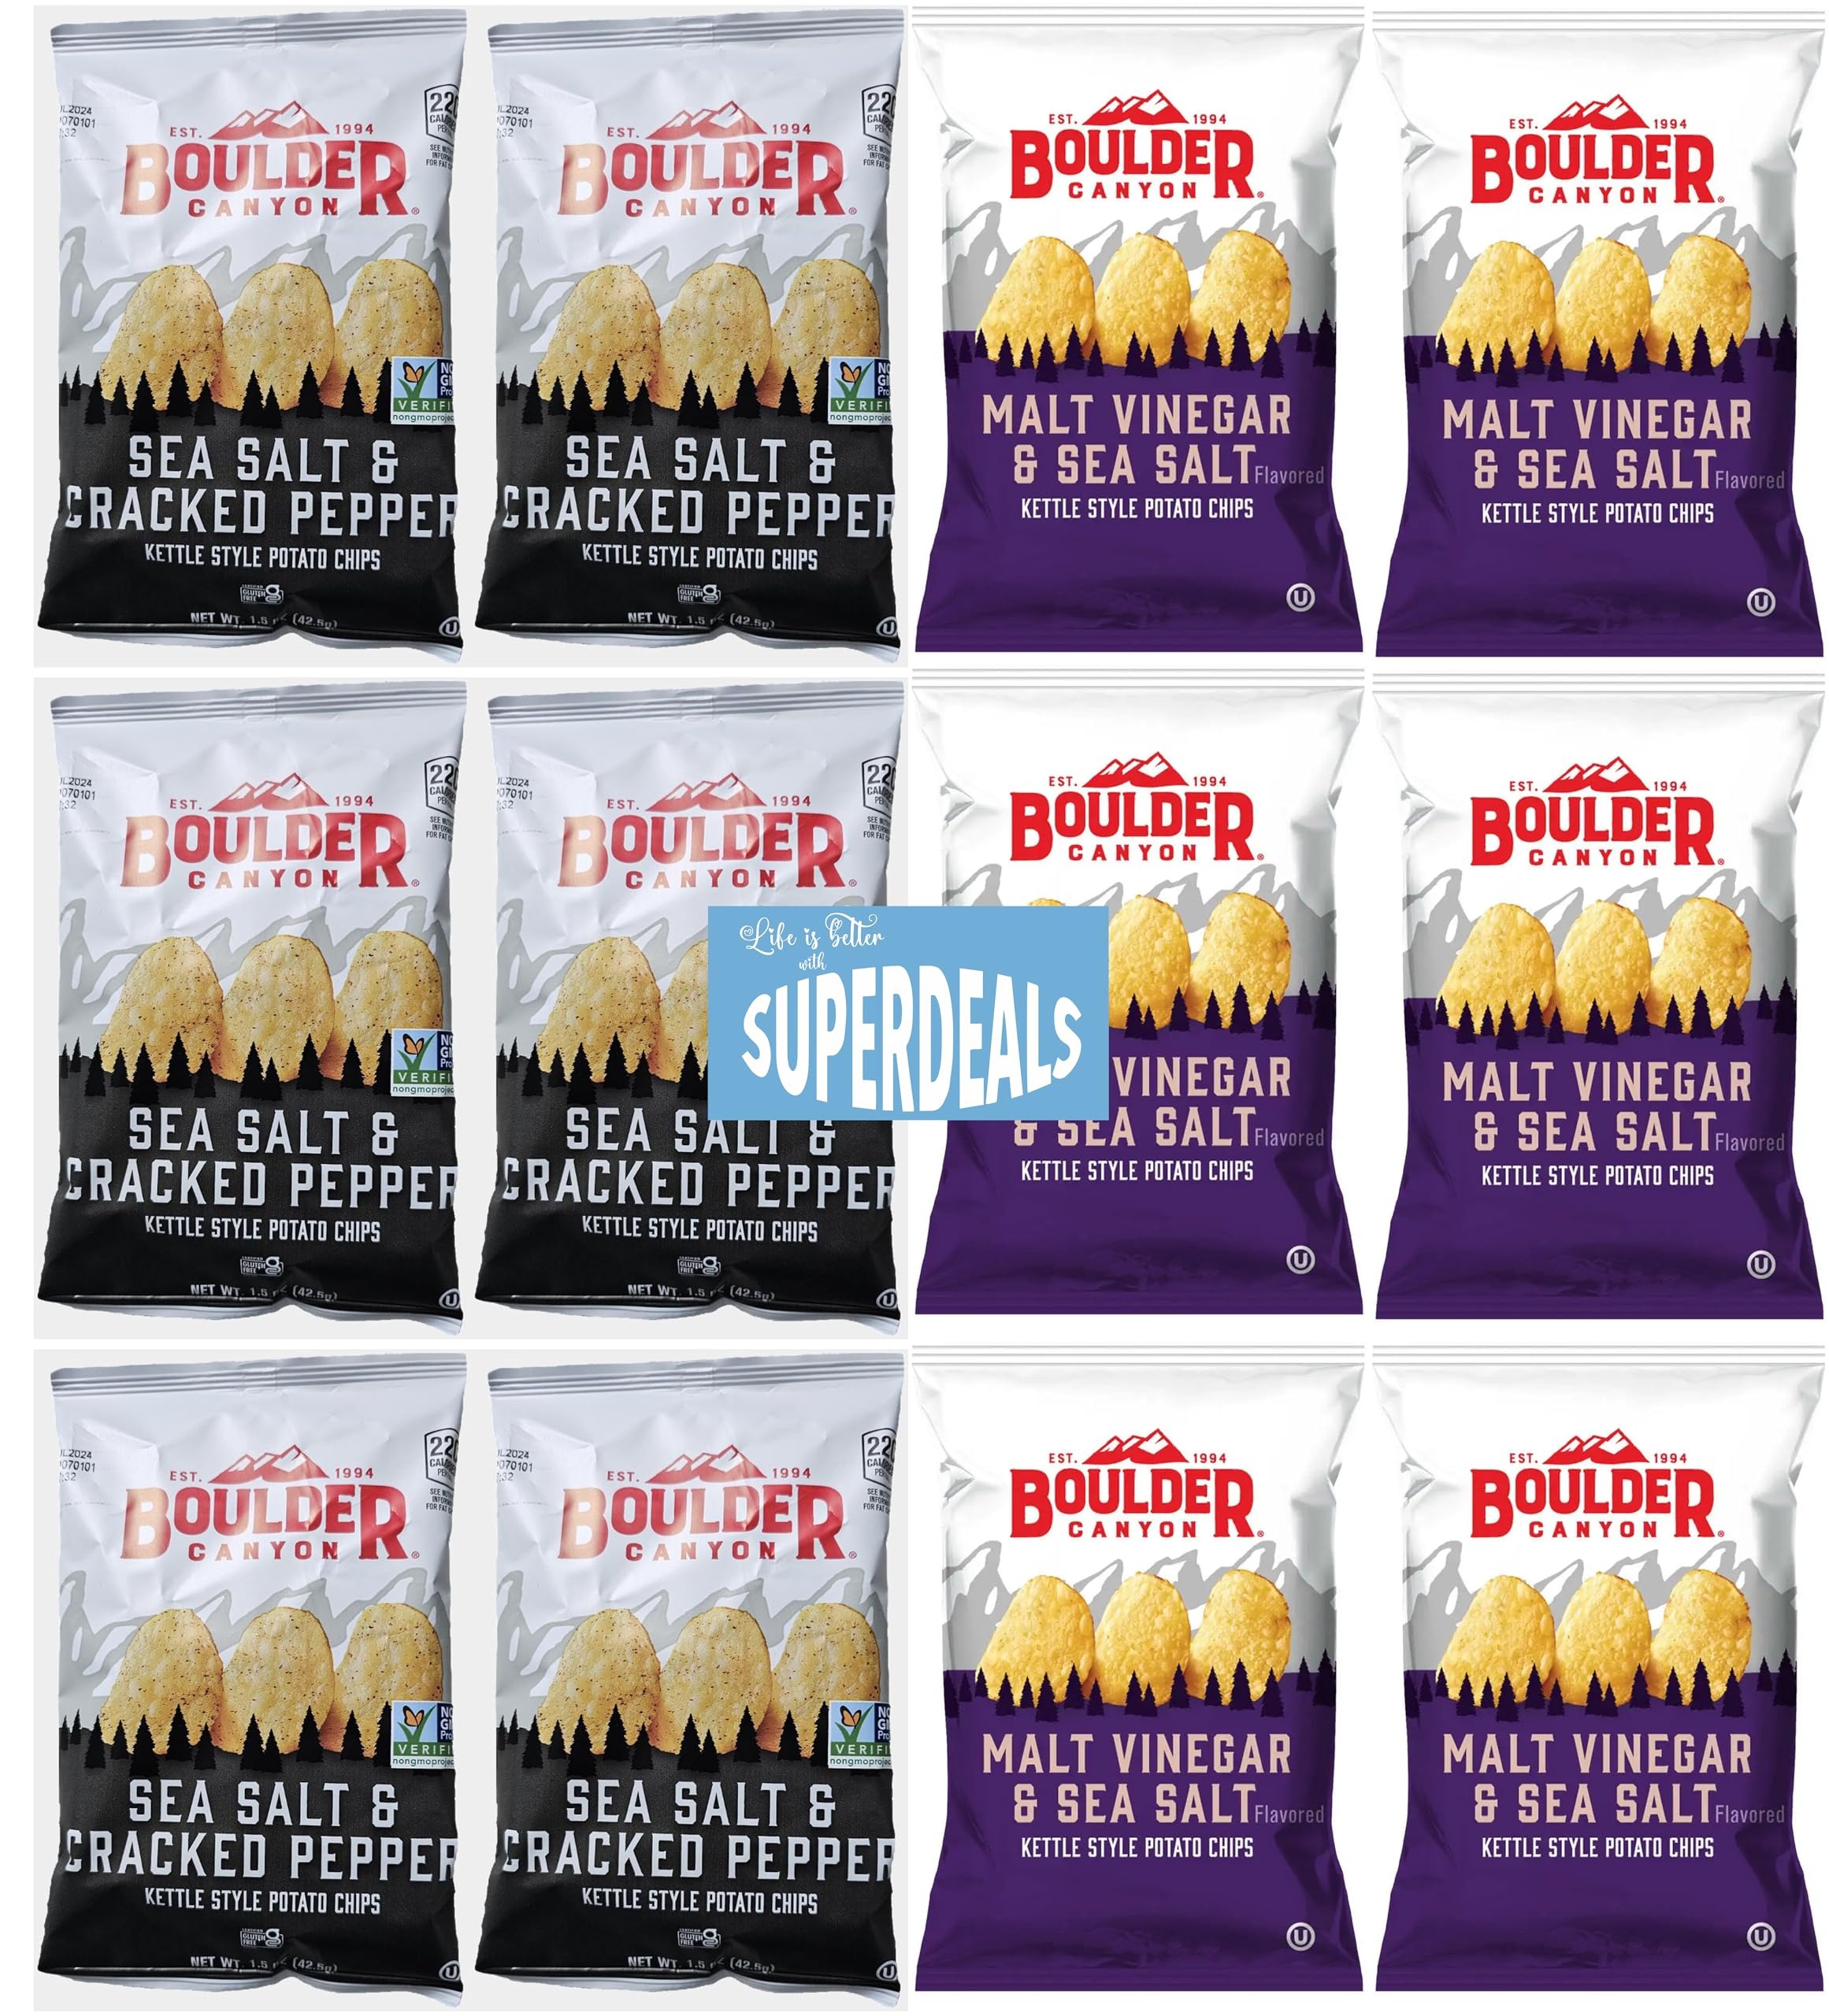
Item Name: Boulder Canyon |Variety 12 Pack | 6 Sea Salt & Cracked Pepper, 6 Malt Vinegar & Sea Salt | Kettle Style Potato Chips| 1.5 Ounce | Pack of 12 Bundled by SUPERDEALS with Mystery Gift
Bullet Point 1: MADE WITH PREMIUM POTATOES: These chips are kettle-cooked to perfection for a satisfying crunch in every bite. The combination of sea salt and cracked pepper creates a harmonious balance of savory and spicy notes that will tantalize your taste buds.
Bullet Point 2: HEALTHY CHOICE: Sunflower and safflower oils were selected to create a BIG, BOLD CRUNCH in each chip and let the rich, potato and sea salt flavor shine through.
Bullet Point 3: PLENTY TO SHARE: A Variety bundle of 12 individual packs provides the perfect amount for snack attacks at home or to bring along on the go, 6 Sea Salt & Cracked Pepper, 6 Malt Vinegar & Sea Salt!!!
Bullet Point 4: PERFECT CARE PACKAGE: office, meetings, schools, college, university, holidays, Halloween, Christmas, Valentine's, Easter, on-the-go snacks, lunch or outing events, movie, movies, birthday, birthdays, celebration, hospitals, churches, get well soon, abroad, car driving, road trips, picnics, party, parties, after surgery, healing, finals week, deployment, summer, camp, cancer, chemo, sick, celebrate, graduation, sympathy, love, thank you, appreciation, congratulations, anniversary, wedding.
Bullet Point 5: KETTLE STYLE CHIPS: Made the old fashioned way for a heartier texture and more intense potato flavor topped with sea salt and cracked black pepper, more intense potato flavor perfect combination of tangy malt vinegar and savory sea salt.
Bullet Point 6: NON GMO Project Verified.
Bullet Point 7: ENJOY THE VALUE: Variety Bundle Convenience of a pack of 12, bundled by SUPERDEALS for your snacking pleasure. Delight in the exceptional value and unparalleled convenience offered by our thoughtfully bundled snacking assortment.
Product Description: The Boulder Canyon Variety 12 Pack offers a delicious assortment of kettle-style potato chips. This pack includes 6 bags of Sea Salt & Cracked Pepper flavor and 6 bags of Malt Vinegar & Sea Salt flavor, providing a satisfying combination of savory and tangy tastes. Each bag contains 1.5 ounces of crispy and crunchy chips, perfect for snacking on the go or enjoying with your favorite dips. The pack is bundled by SUPERDEALS and comes with a mystery gift, adding an element of surprise to your purchase. Grab a pack today and relish in the delicious and satisfying flavor of these Non GMO project verified chips, ensuring you're indulging in a healthier snack option.
Value: 18.0
Unit: Ounce

Price: 21